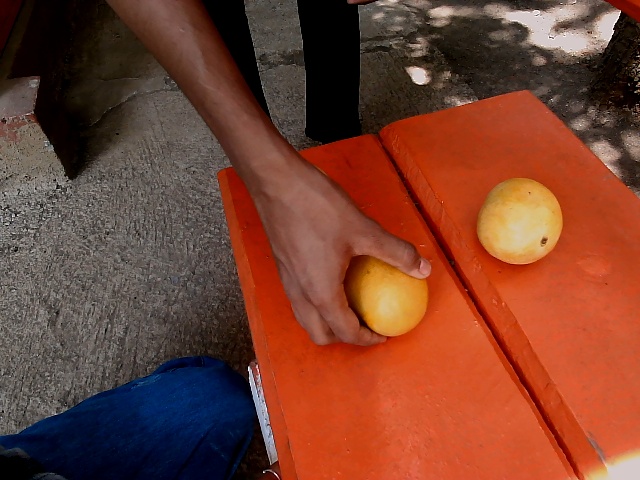
Label: Ripe_Mango